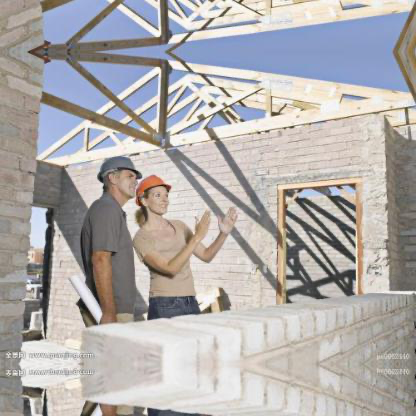
Objects in the image:
label: helmet
label: helmet